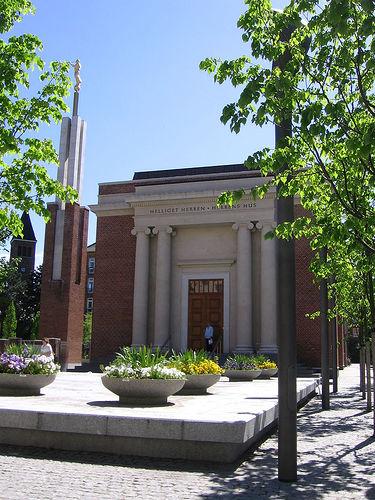
Weather: sun or clear